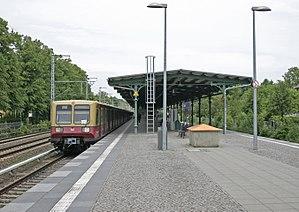
La gare de Zeuthen est une gare ferroviaire à Zeuthen, au sud de Berlin. Elle se trouve sur la ligne de Berlin à Görlitz.